Club Cumming

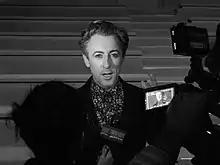
Alan Cumming founded Club Cumming in his Broadway dressing room.

While appearing in "Cabaret" on Broadway in 2014, Cumming ran a makeshift nightclub called Club Cumming in his dressing room. In early 2017, he and Nardicio bought out the owners of an existing bar, the Eastern Bloc, in Manhattan's East Village. They partnered with that venue's proprietors, Darren Dryden and Ben Maisani, to renovate the space and open a new establishment. Cumming's vision was for it to be a brick-and-mortar version of Club Cumming; he said he wanted it to be "a home for everyone of all ages, all genders, all sexualities, who all enjoy letting go and making some mischief. No judgments, no attitude, no rules, except kindness, acceptance and fun." Due to Cumming's high profile, Club Cumming began attracting press months before its debut. The week it opened in September 2017, Paul McCartney, Emma Stone and Cumming gave an impromptu performance of "Part of Your World" while spending an evening there. Since then, figures including Justin Vivian Bond, Billie Jean King, Adele, Jennifer Lawrence and Vanessa Williams have also made appearances.